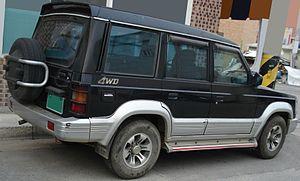
L'Isuzu Trooper est un SUV produit par le constructeur automobile Isuzu sous 2 générations, de 1981 à 2003.